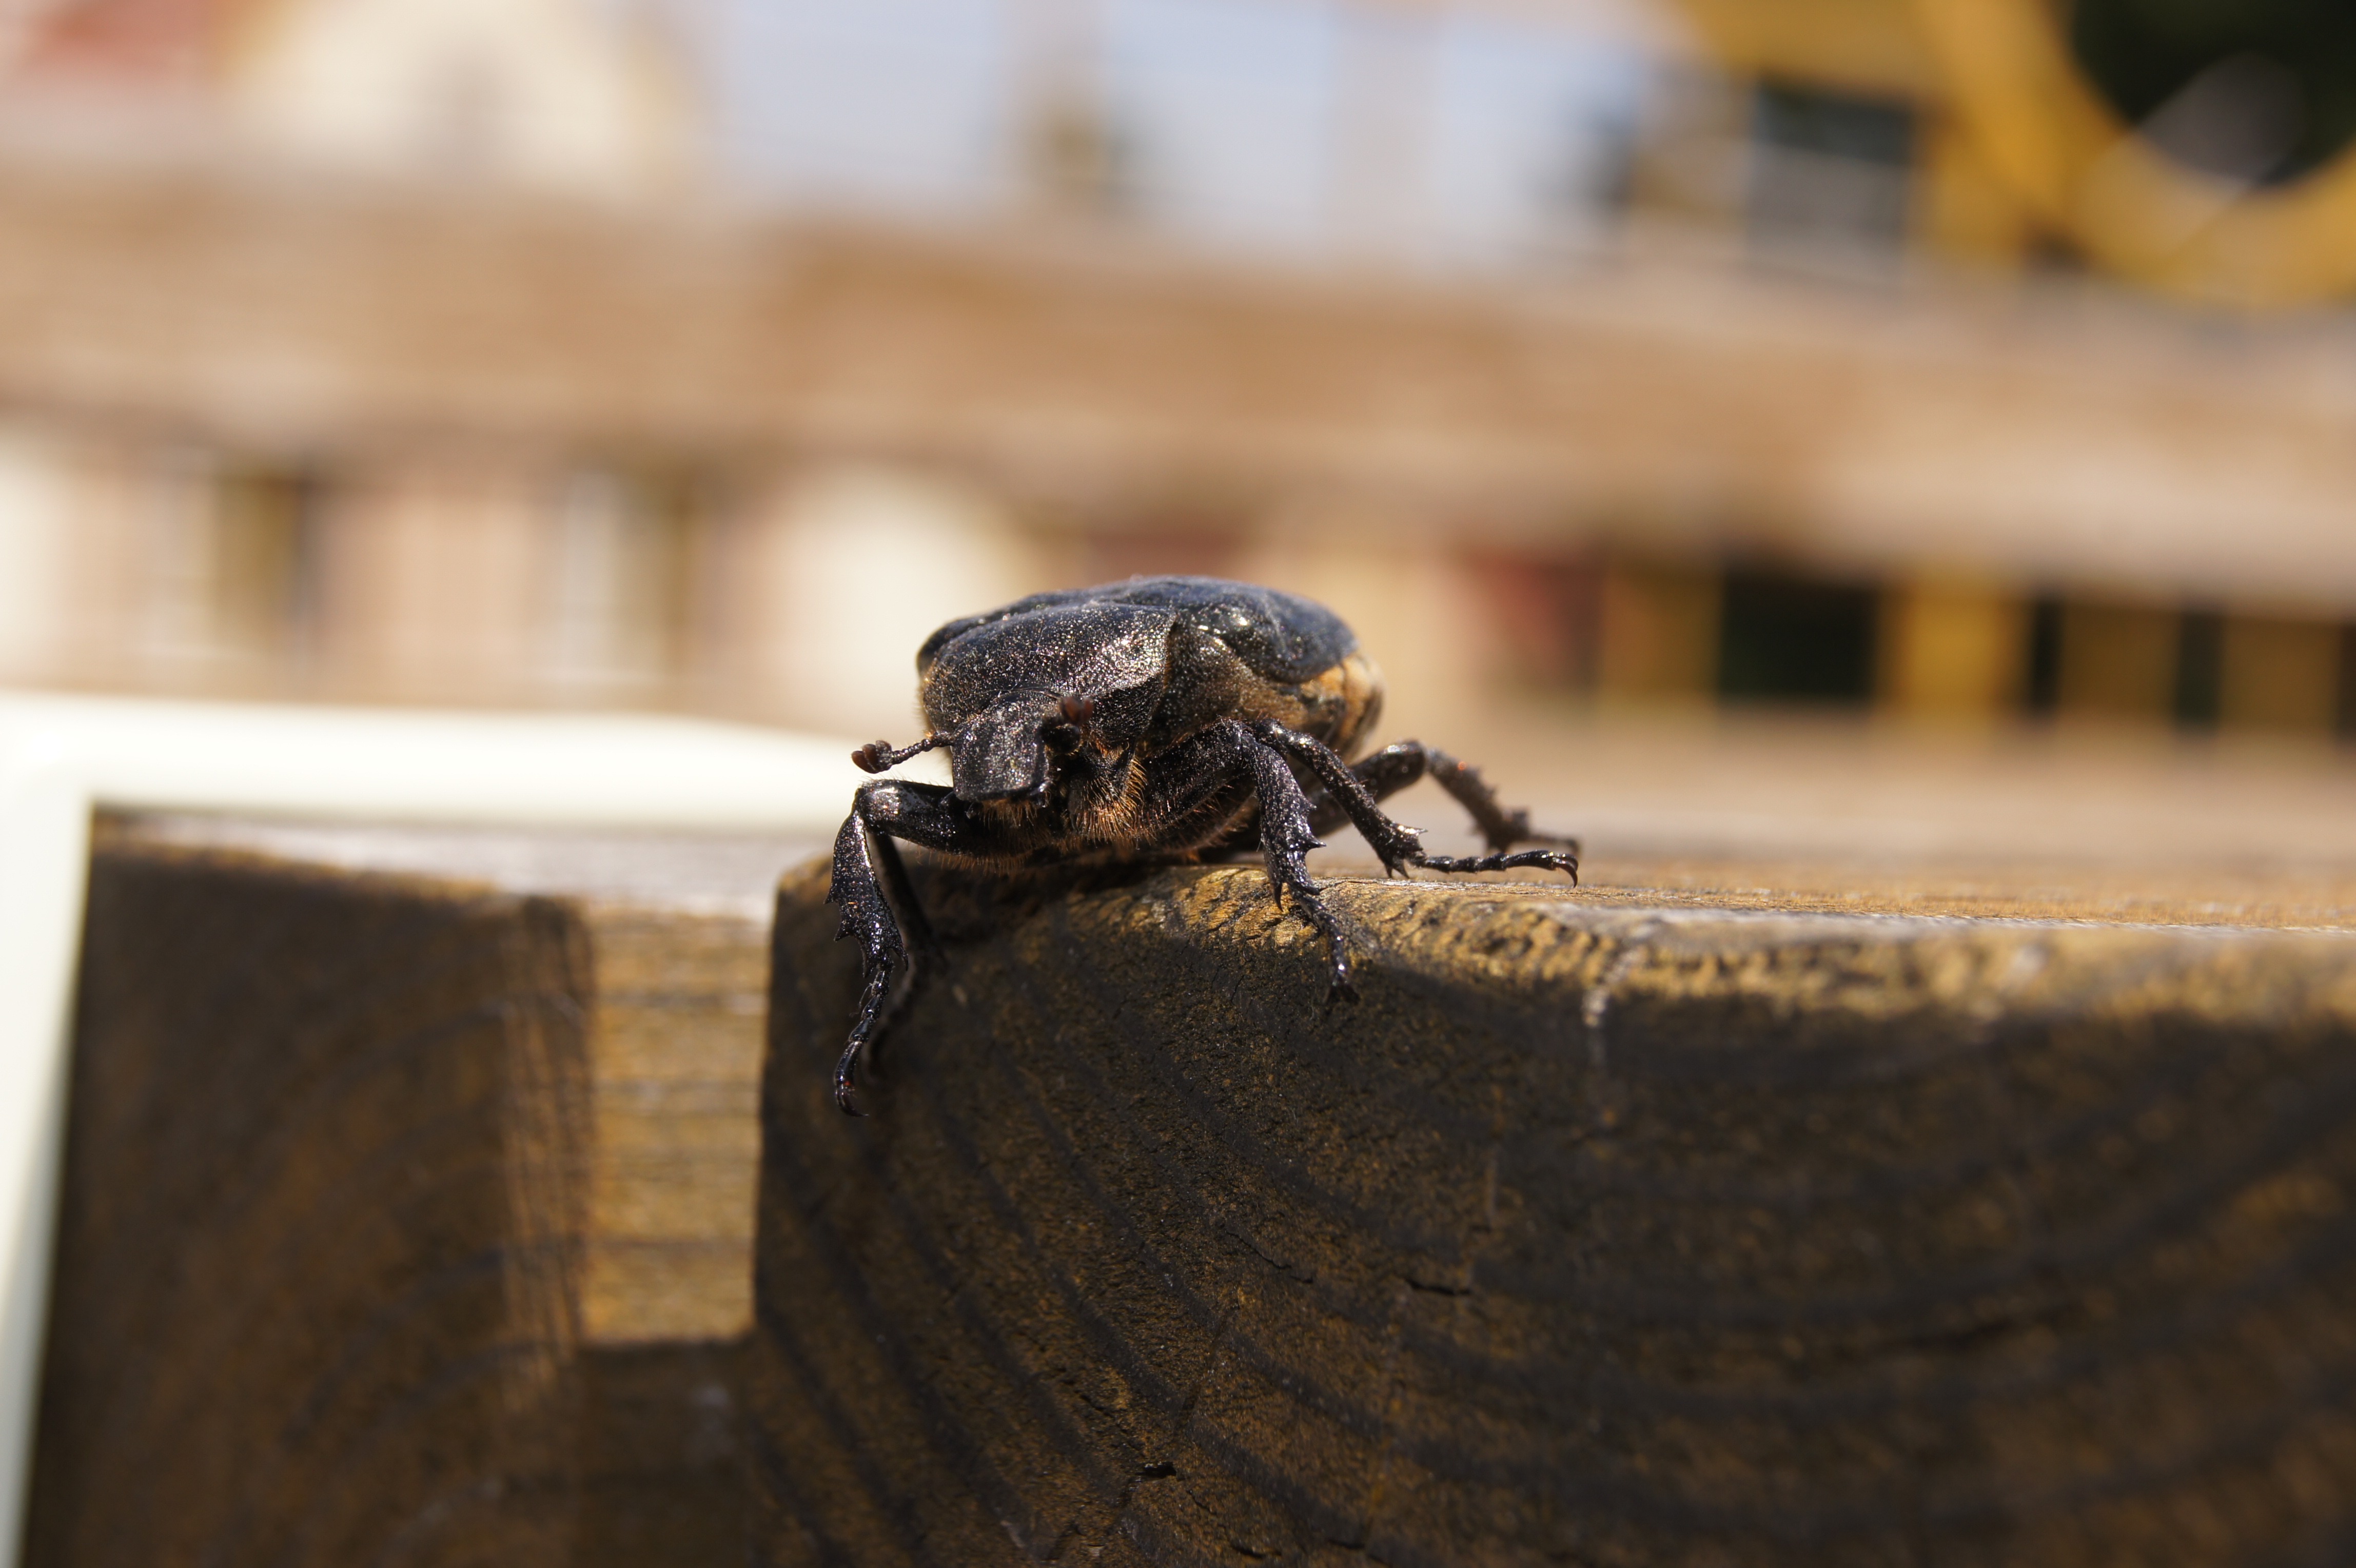
table, nature, wildlife, insect, reptile, fauna, invertebrate, close up, beetle, macro photography, maik fer